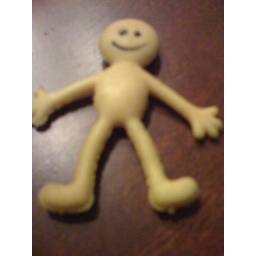
I think this was planted in my bedroom by my son